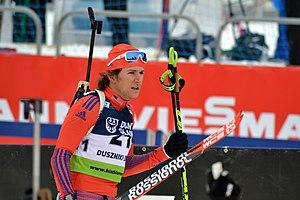
Russell Currier est un biathlète américain, né le 27 juin 1987 à Caribou.